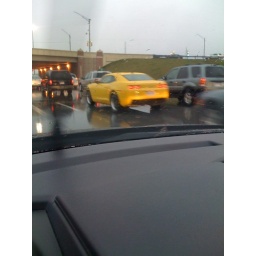
kinda looks like there is a paper something stuck underneath the car